TCDD TVS2000

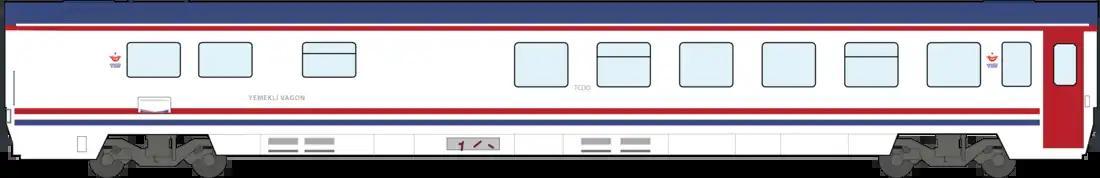
Dining car

The Couchette car was introduced in 1996 with a total of 20 cars built. These cars featured 10 compartments, each having 4 seats. Baggage racks were included above both pairs of seats. In 2002, 30 new couchette cars were built that featured sleeping accommodations for overnight trains. The same 4-seat compartments were included on this newer set, with 4 folding beds. 2 beds would fold out from the seats, while the other two beds would fold down from above. The baggage rack was removed on this model. To distinguish the two cars, the non-sleeping couchette cars became known as "Compartment cars", while the sleeping couchette cars kept the name of "Couchette cars".